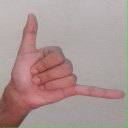
अक्षर: द